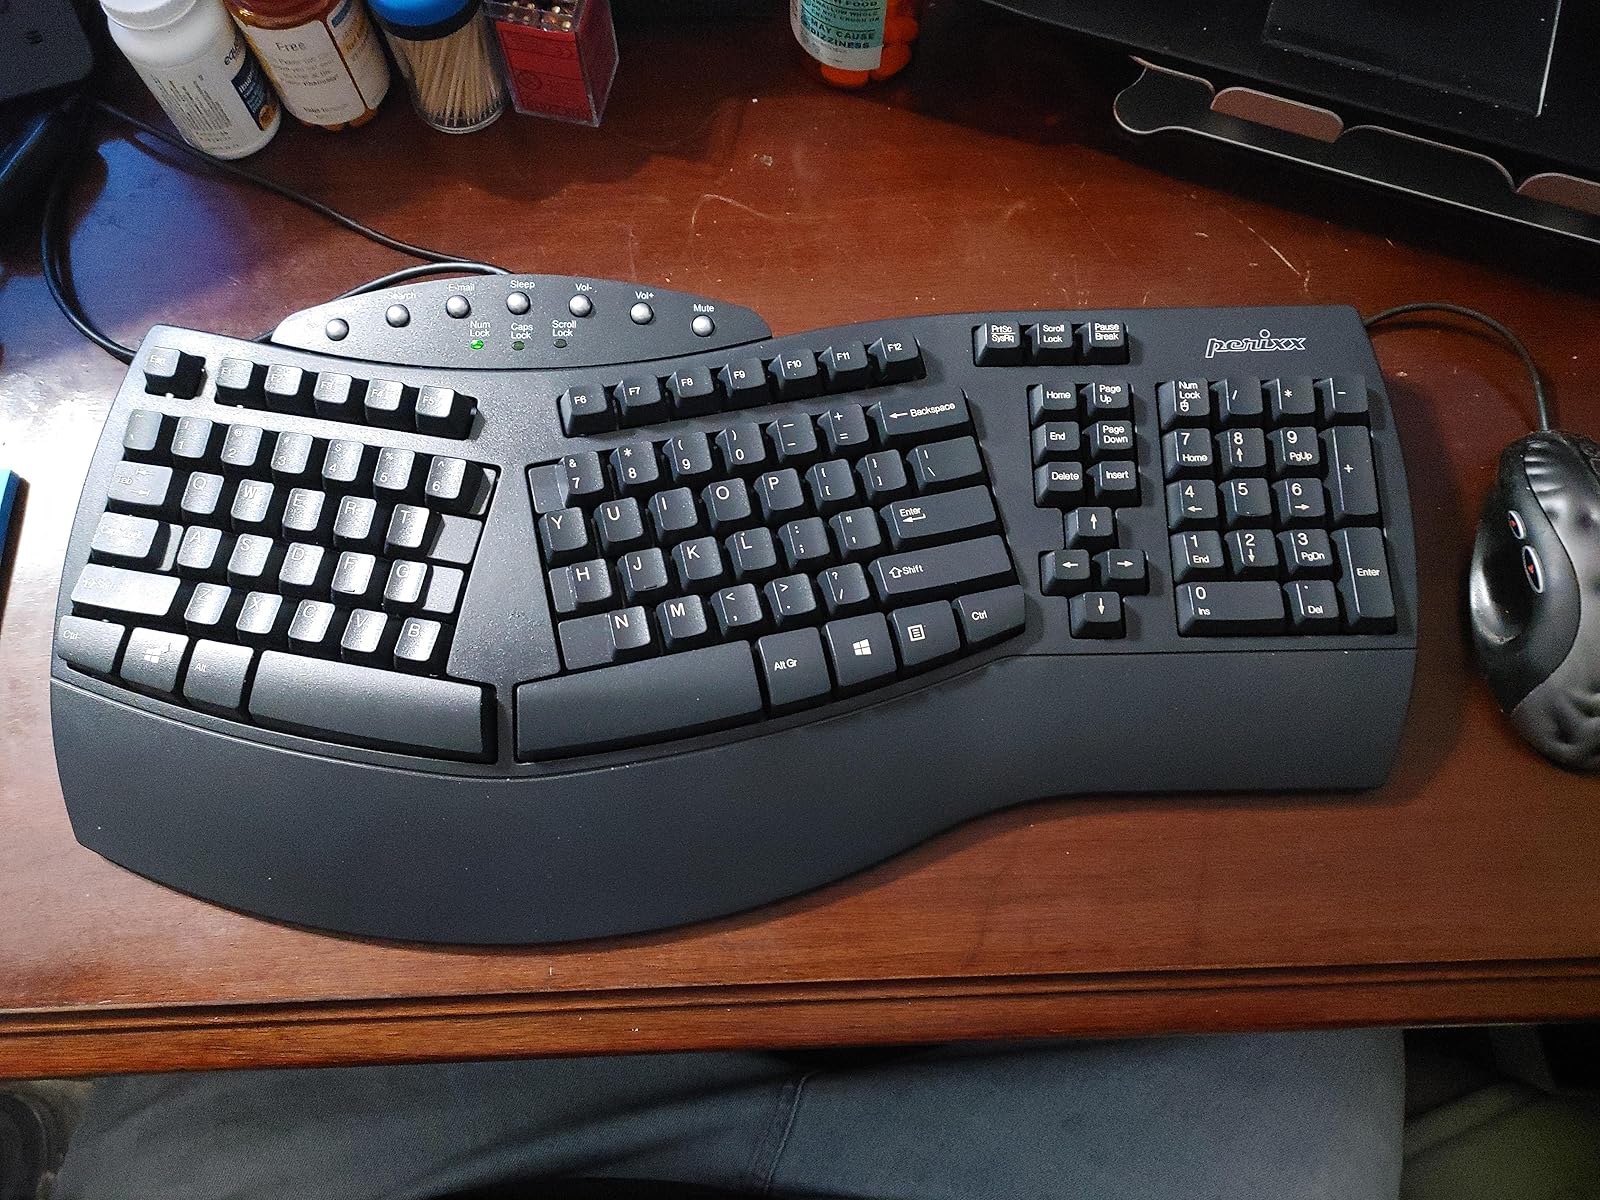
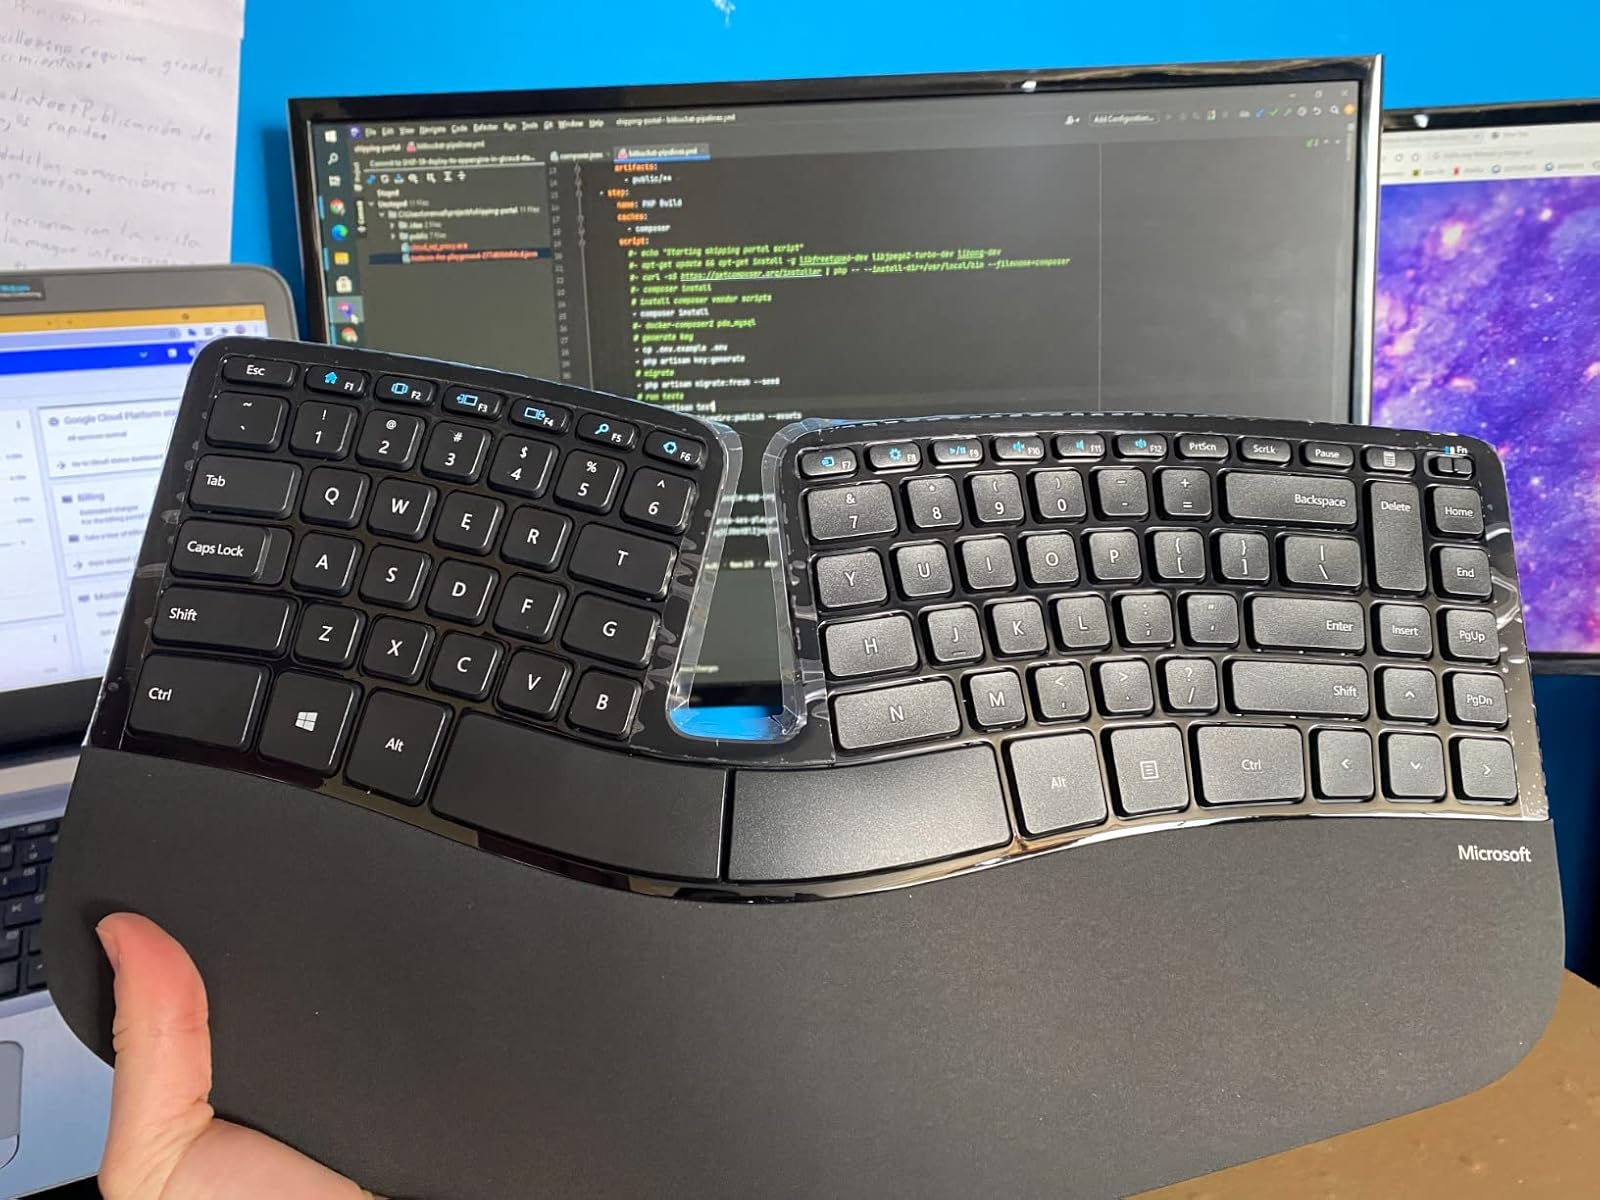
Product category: keyboard
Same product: no